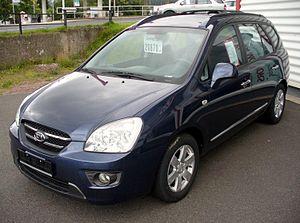
Le Kia Carens est un monospace compact du constructeur sud-coréen Kia Motors, lancé en 1999.